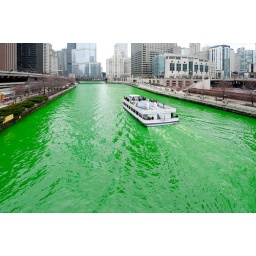
Caught this tour boat after it passed under the Columbus Drive Bridge which we were standing on.